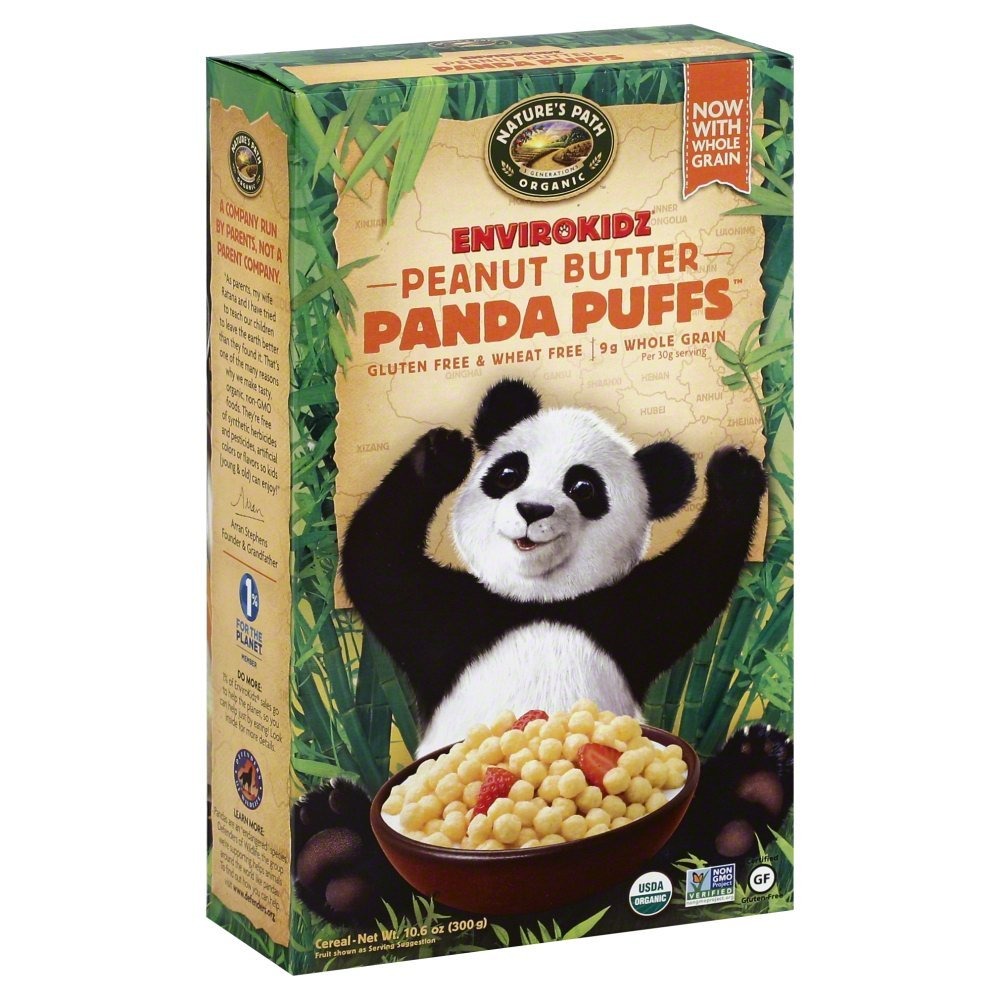
Item Name: Panda Puffs Organic Peanut Butter Cereal, Gluten Free, Non-GMO, EnviroKidz by Nature's Path, 10.6 Ounce (Pack of 6)
Bullet Point 1: Contains 6- 10.6 Ounce Boxes of EnviroKidz Panda Puffs Organic Peanut Butter Cereal
Bullet Point 2: Fuel your little ones with the energy they need when Panda Puffs are their go-to cereal each morning. The organic peanut butter and whole grain corn meal combine to create an irresistible crunch
Bullet Point 3: Not just for breakfast, this tasty cereal doubles as a wholesome, hearty, nutrient-packed on-the-go snack, no wonder parents love it, too
Bullet Point 4: This crunchy, delicious cereal is Certified USDA Organic, Non-GMO Project Verified, Certified Gluten Free, vegan, and kosher with no artificial colors, flavors or preservatives, synthetic herbicides and pesticides
Bullet Point 5: Save vulnerable animals one bowl at a time. A percentage of all EnviroKidz cereal sales is donated to animal conservation efforts to save vulnerable species like the panda and kids’ educational programs around the globe
Value: 63.6
Unit: Ounce

Price: 4.99